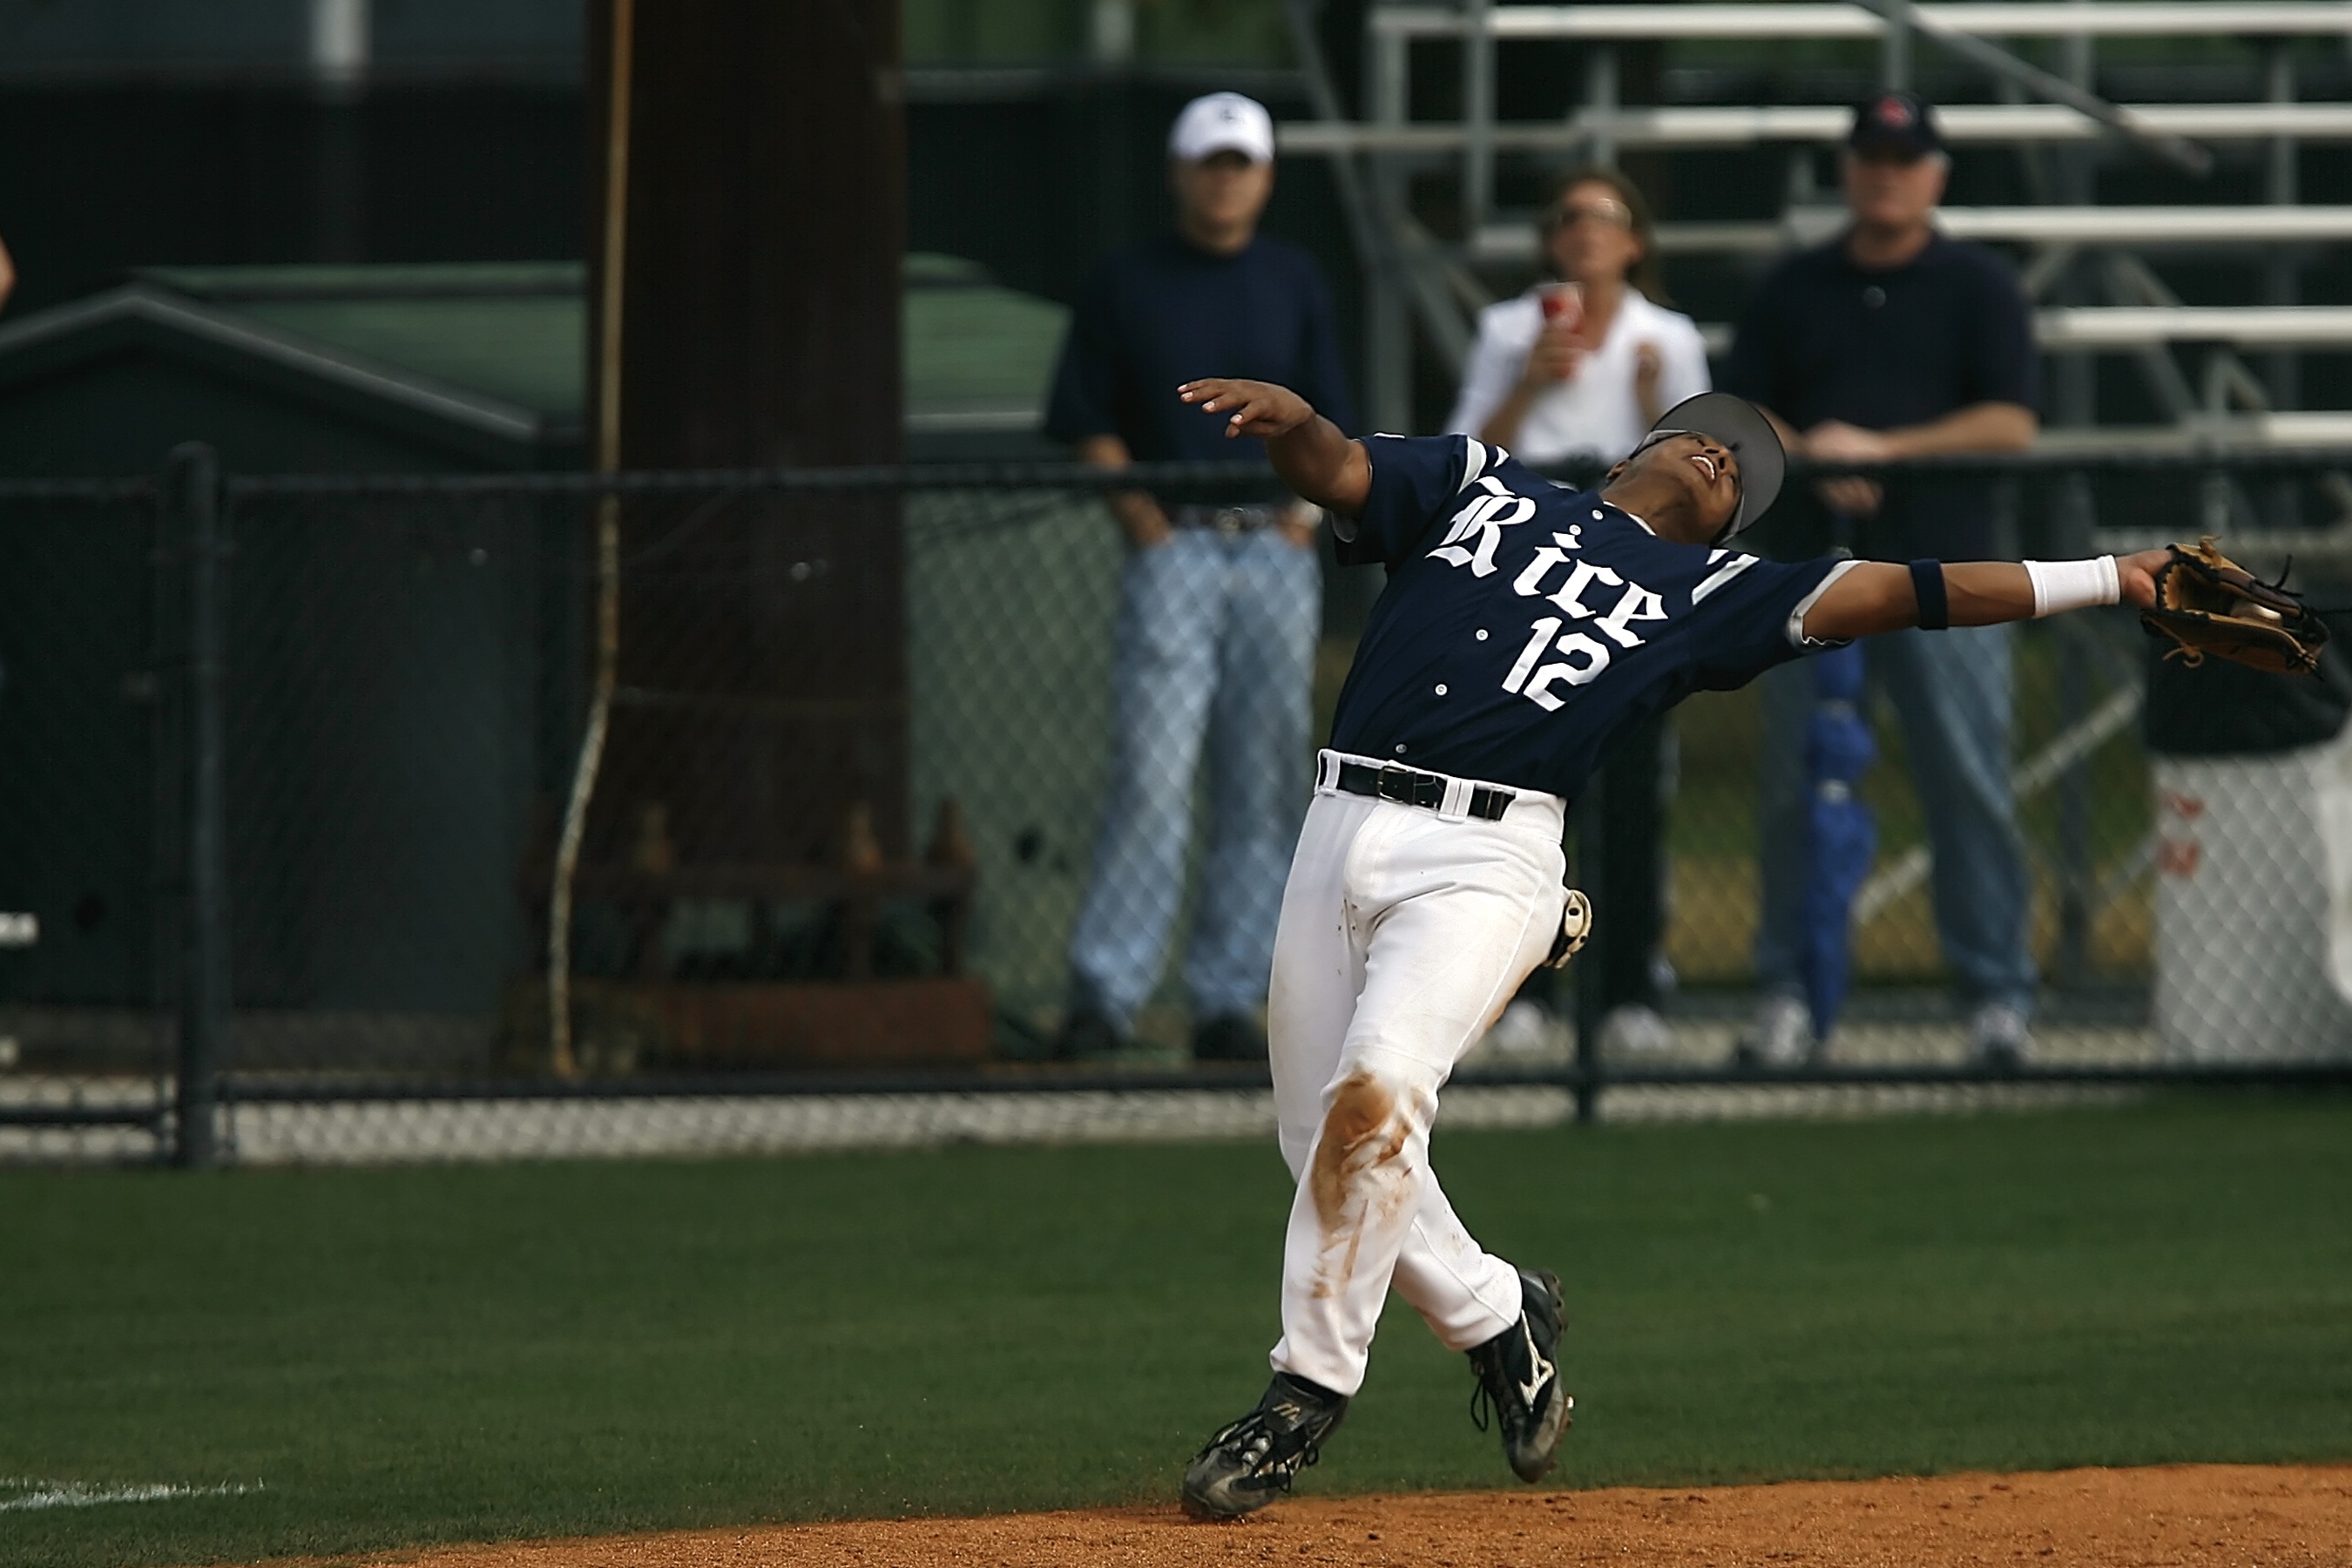
grass, baseball, glove, sport, field, game, player, baseball field, pitch, ballpark, sports, pitcher, ball, catching, base, catch, college, spectators, baseball player, ball game, team sport, fielder, infielder, college baseball, competition event, bat and ball games, baseball positions, college softball